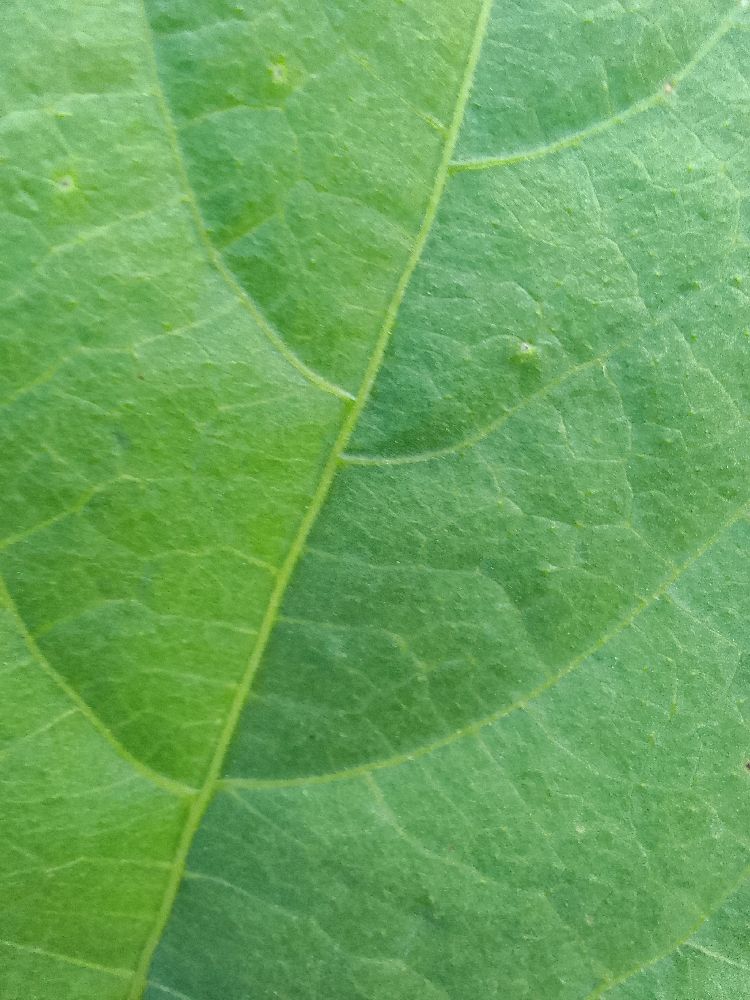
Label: healthy